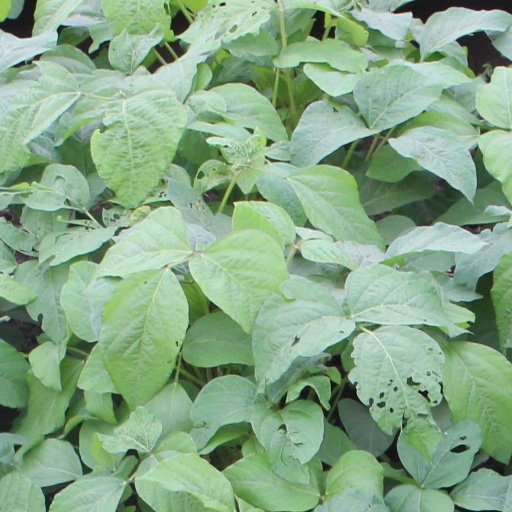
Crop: soybean